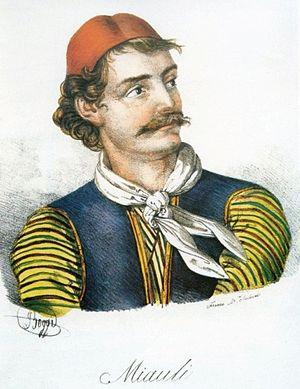
Andréas Vókos Miaoúlis, né le 20 mai 1769 et mort le 11 juin 1835, est un amiral et homme politique grec, qui commanda les forces navales grecques pendant la guerre d'indépendance.
Giovanni Boggi est un dessinateur et graveur italien au burin et au pointillé.